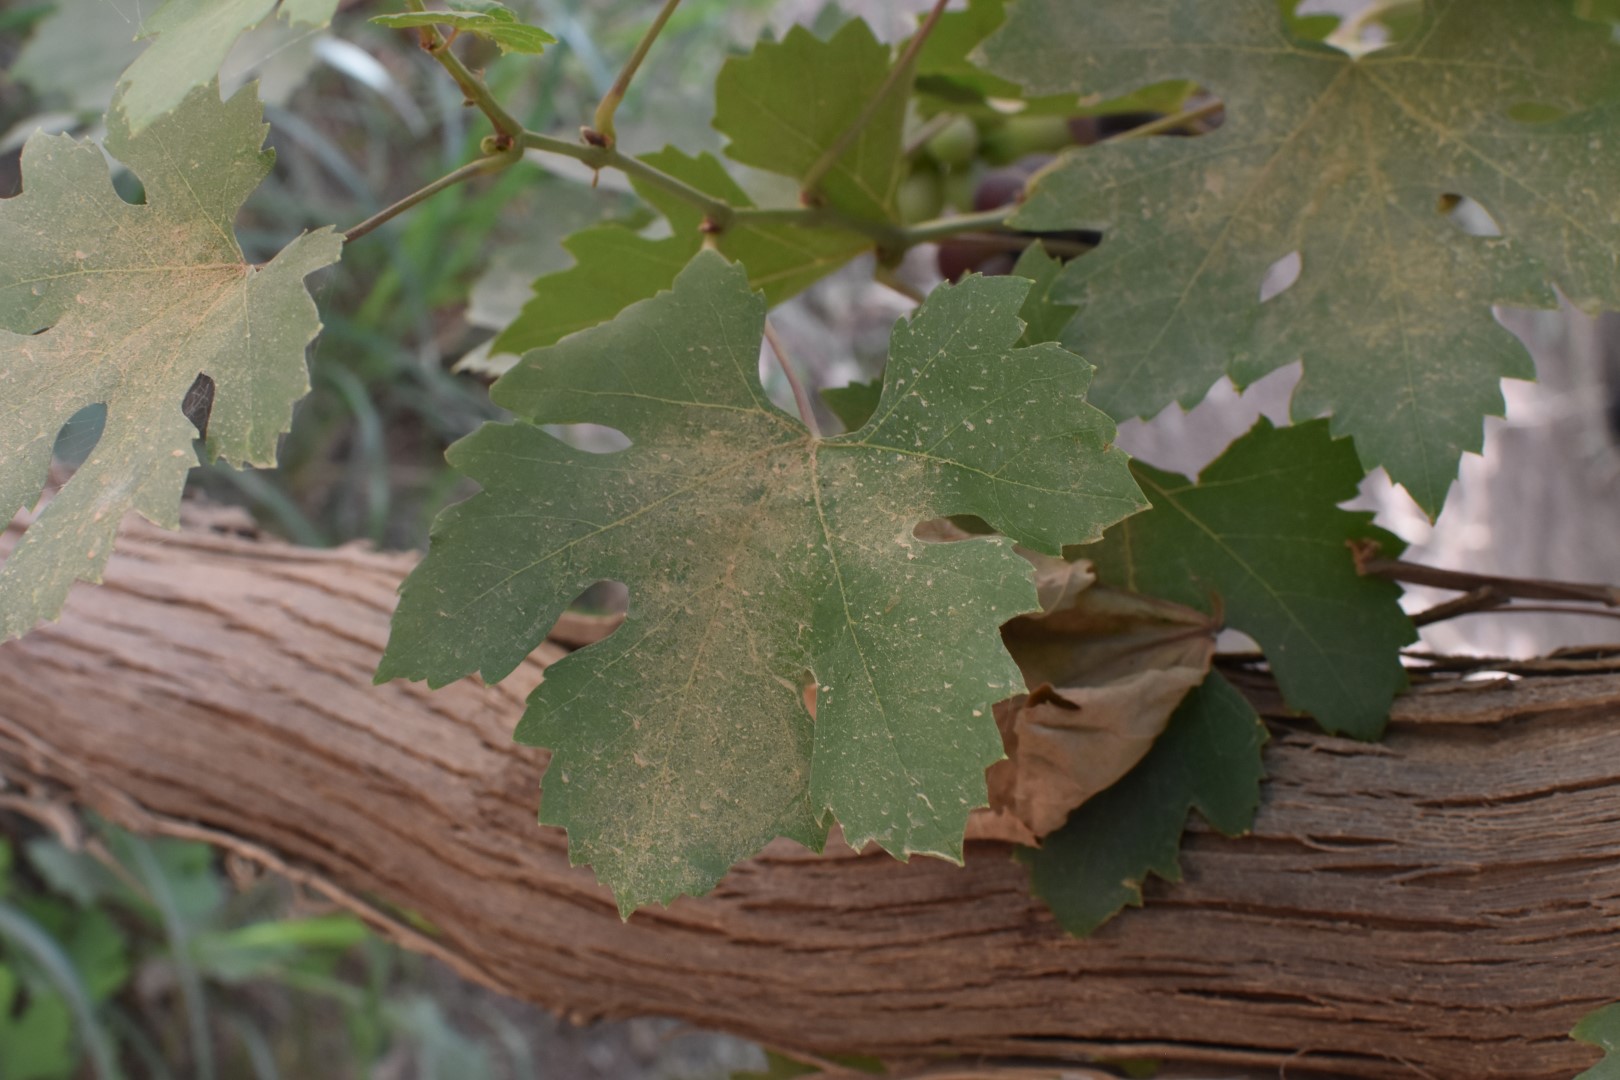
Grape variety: Riasi